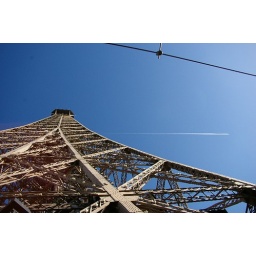
eifel tower from 1st platform with jet stream in sky